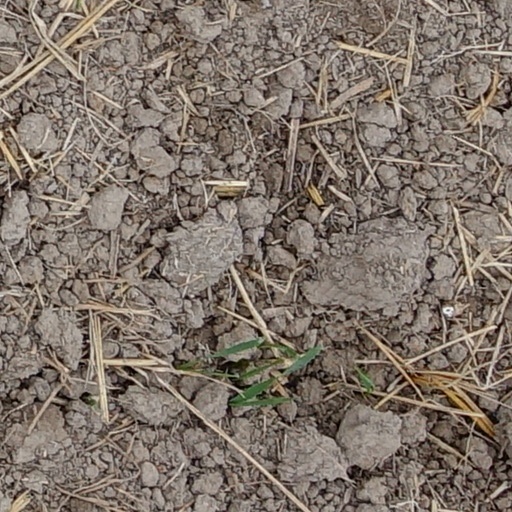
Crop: wheat